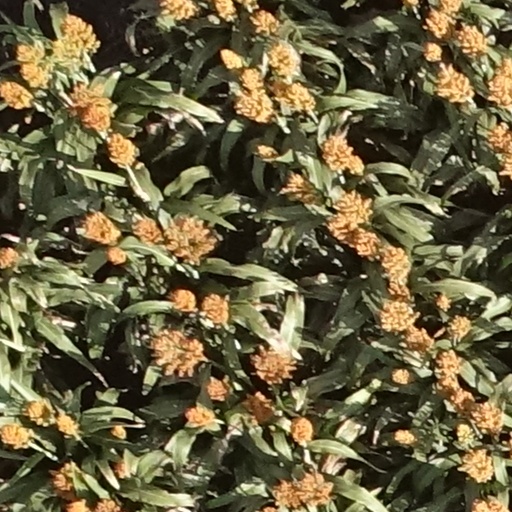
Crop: sorghum